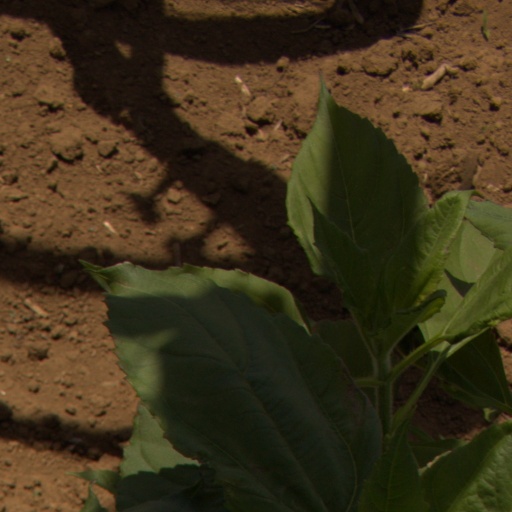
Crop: Jerusalem artichoke